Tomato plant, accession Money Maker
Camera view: bottom (45 deg); turntable rotation: 90 degrees
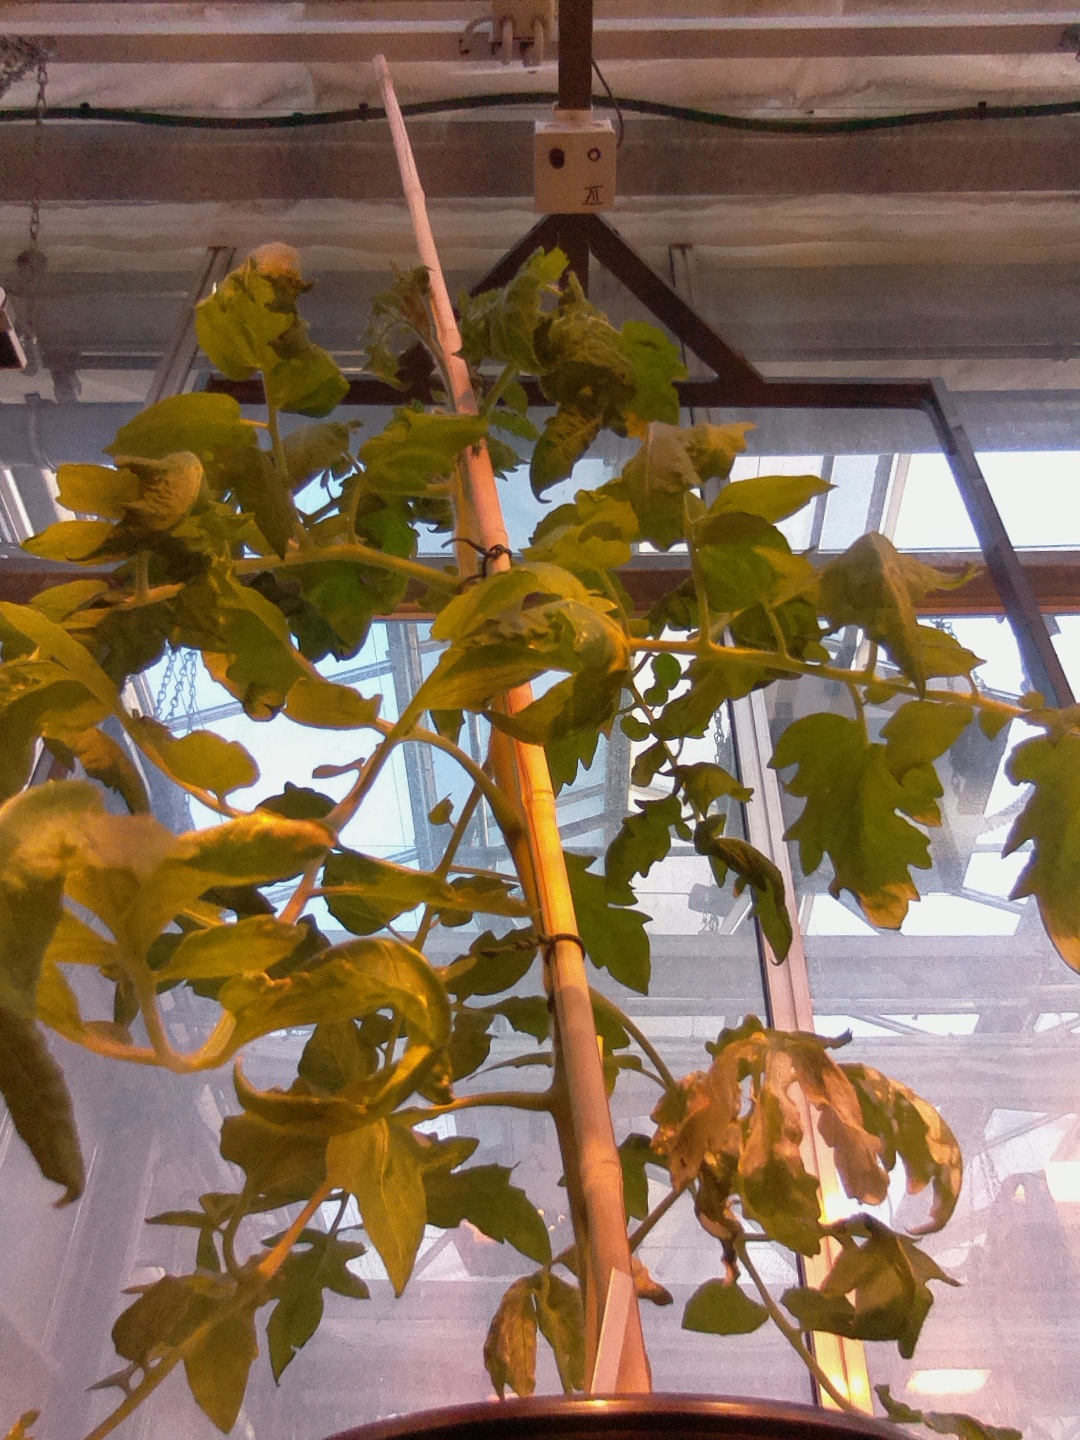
BBCH growth stage 60: First flowers open